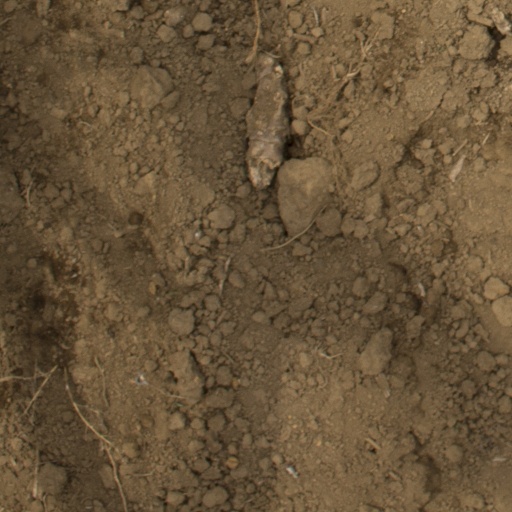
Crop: Jerusalem artichoke